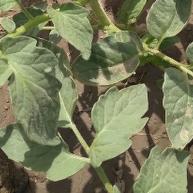
Crop: Tomato
Condition: healthy-leaf